Steve Mildenhall

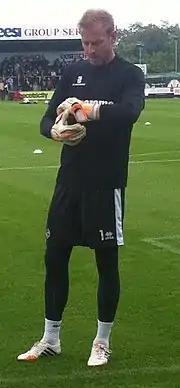
Mildenhall playing for Bristol Rovers, 2014

Stephen James Mildenhall (born 13 May 1978) is an English former professional footballer who is goalkeeping coach at Swindon Town.